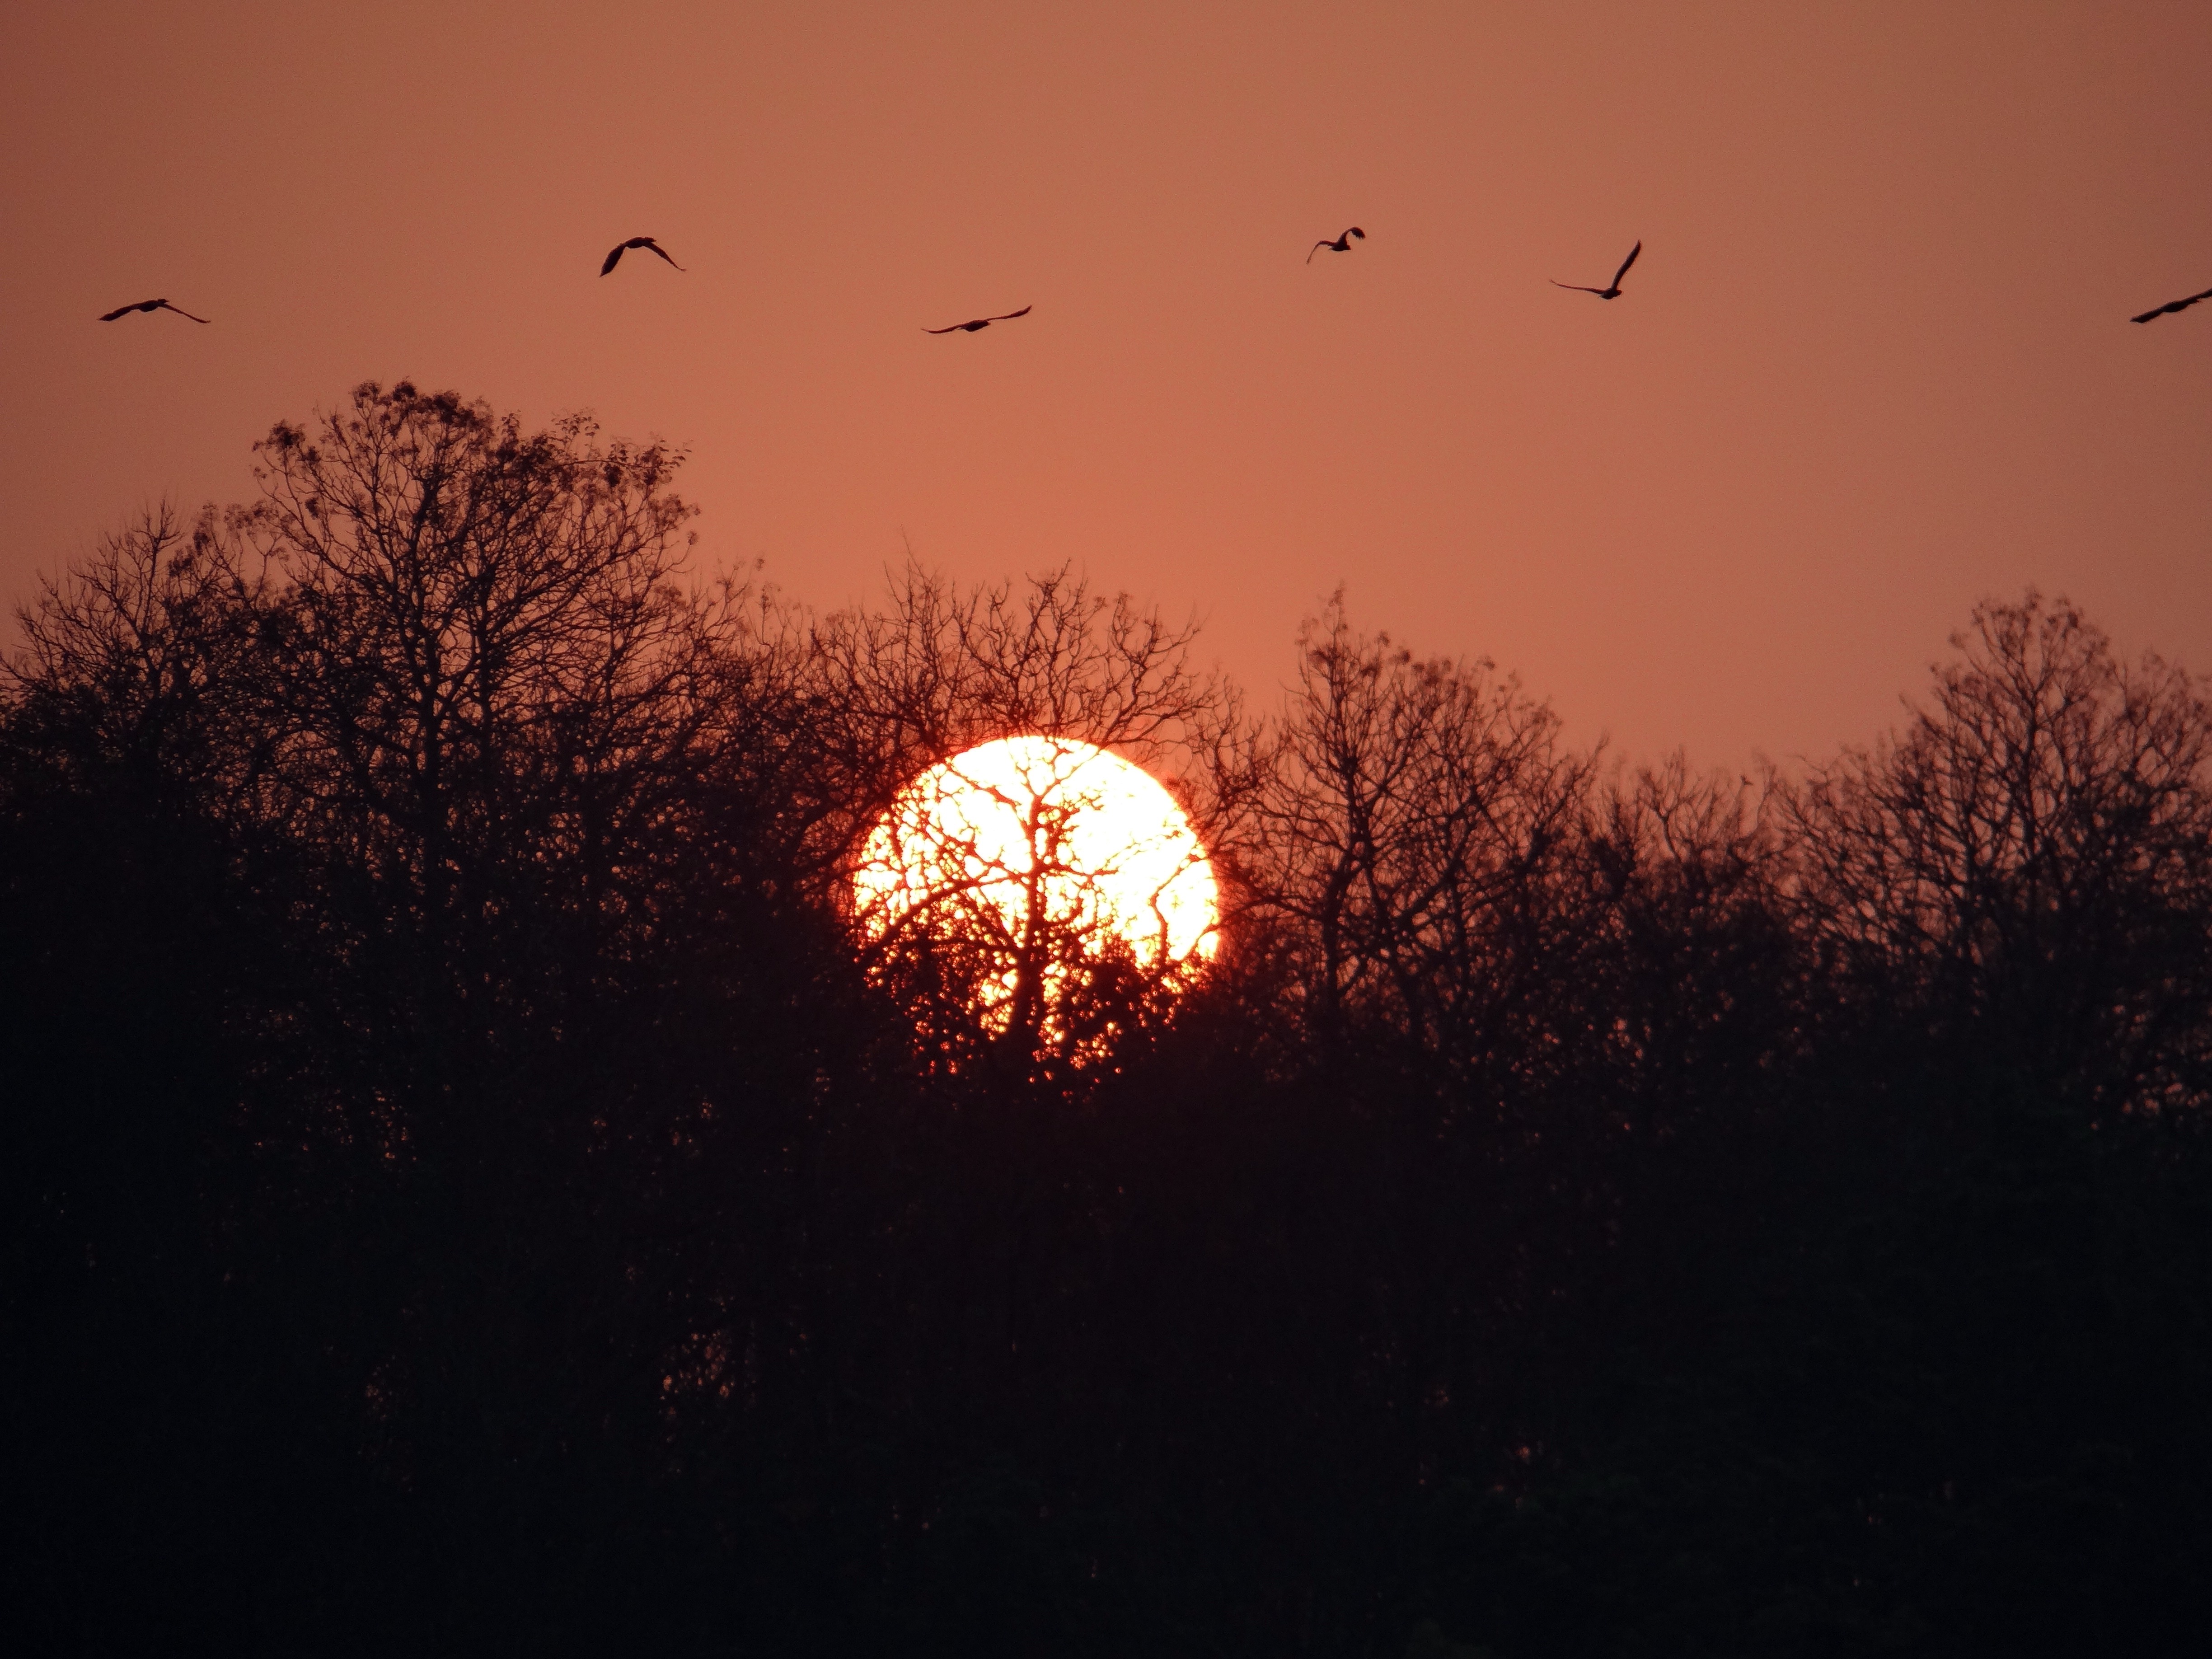
forest, sky, sun, sunrise, sunset, night, sunlight, morning, dawn, dusk, evening, glow, darkness, india, karnataka, astronomical object, tattihallia